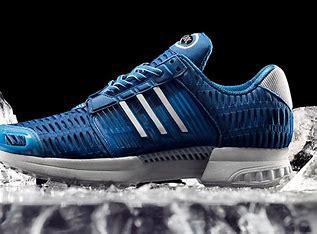
Brand: adidas
Model: Climacool